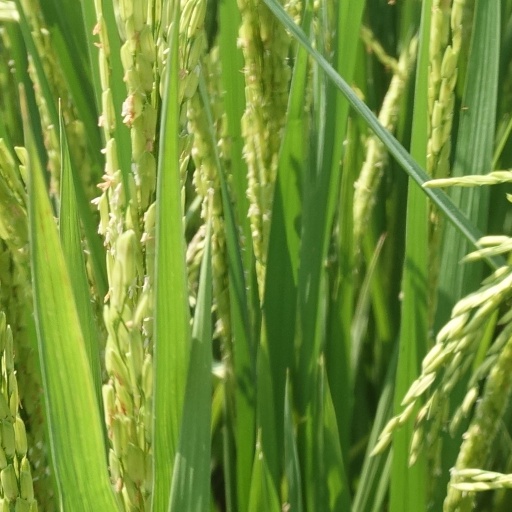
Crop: rice